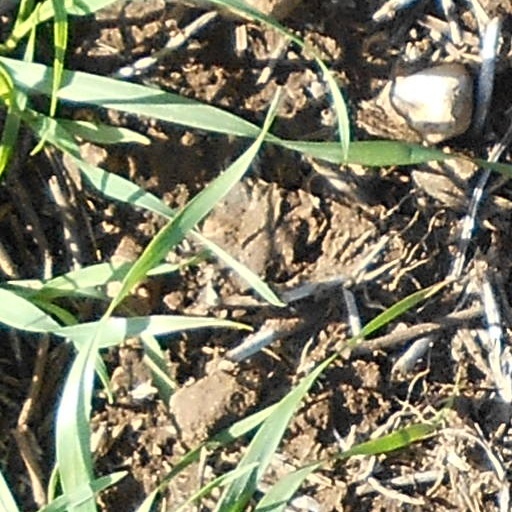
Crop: wheat